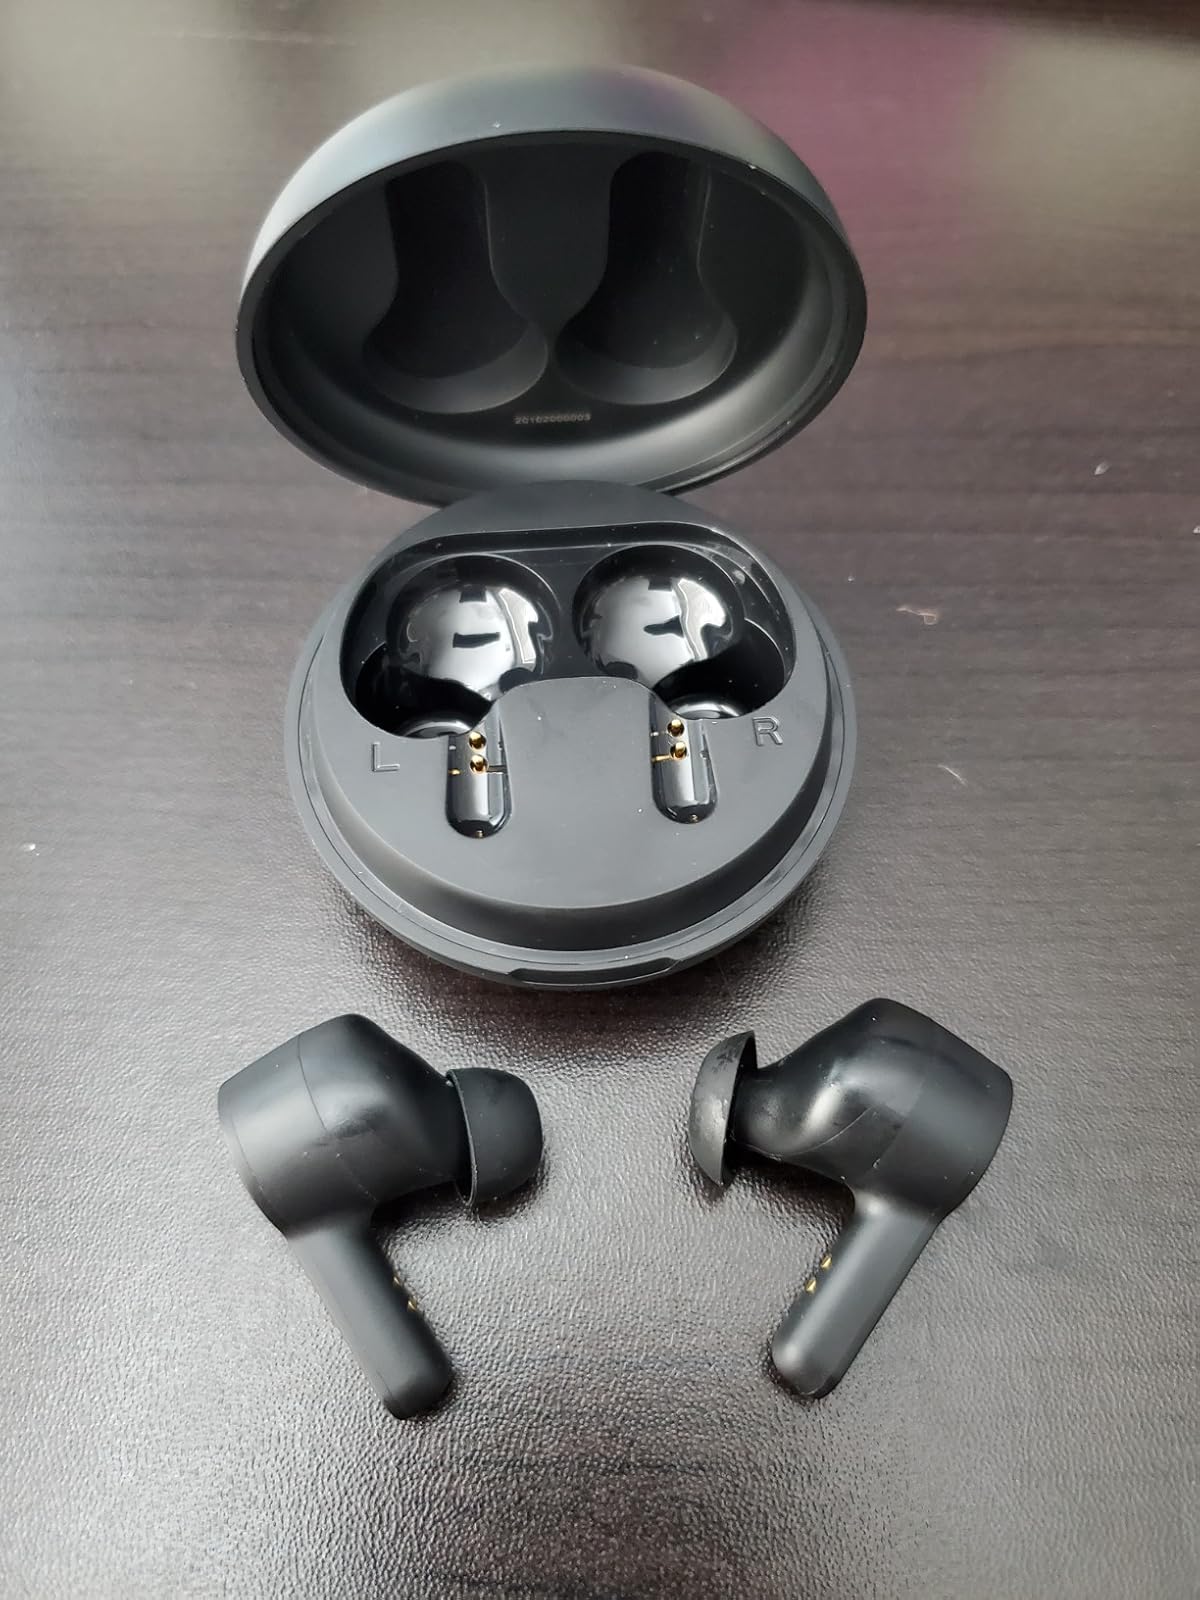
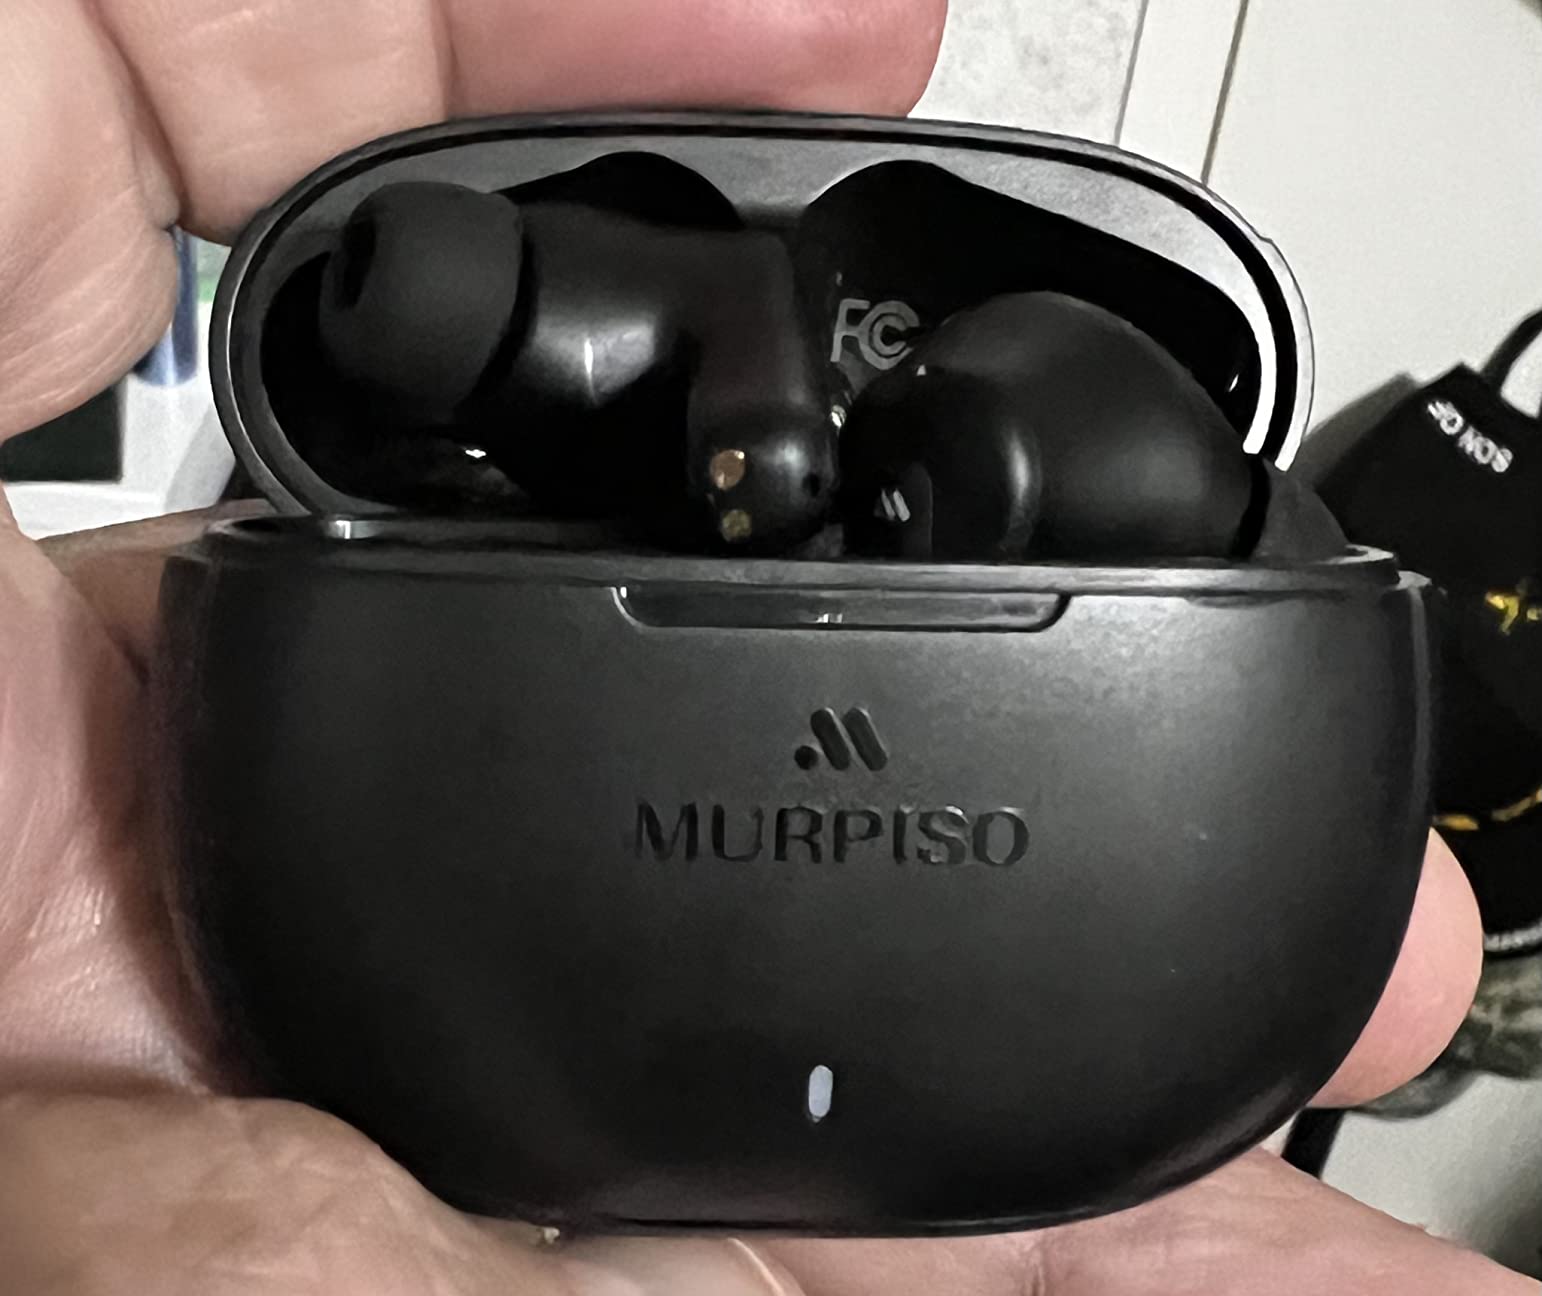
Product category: earbuds
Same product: no